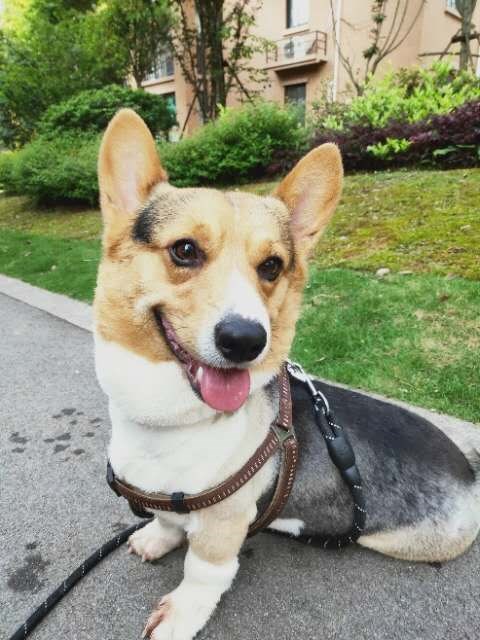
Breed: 2909-n000116-Cardigan